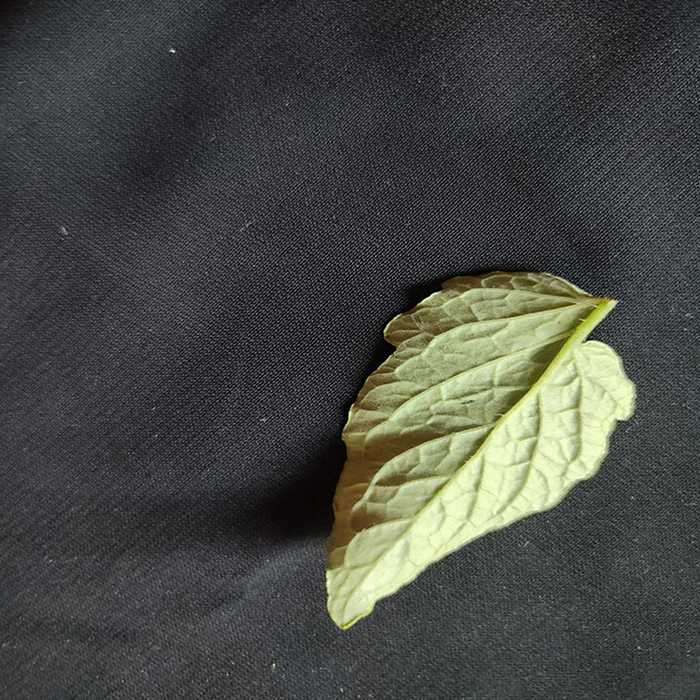
Plant: Tomato
Label: Tomato Fresh leaf